Cross Racing Championship 2005

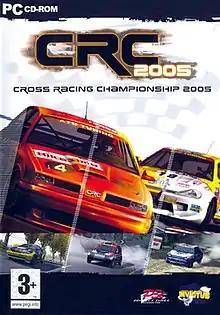

Cross Racing Championship 2005 (CRC 2005) is a racing video game developed by Invictus Games and released on October 4, 2005 for Microsoft Windows. The Hungarian metal band SZEG contributed to the soundtrack. The game combines elements of rallycross with those of tuning. It was relaunched on September 18, 2018 as Cross Racing Championship Extreme in the Steam store.